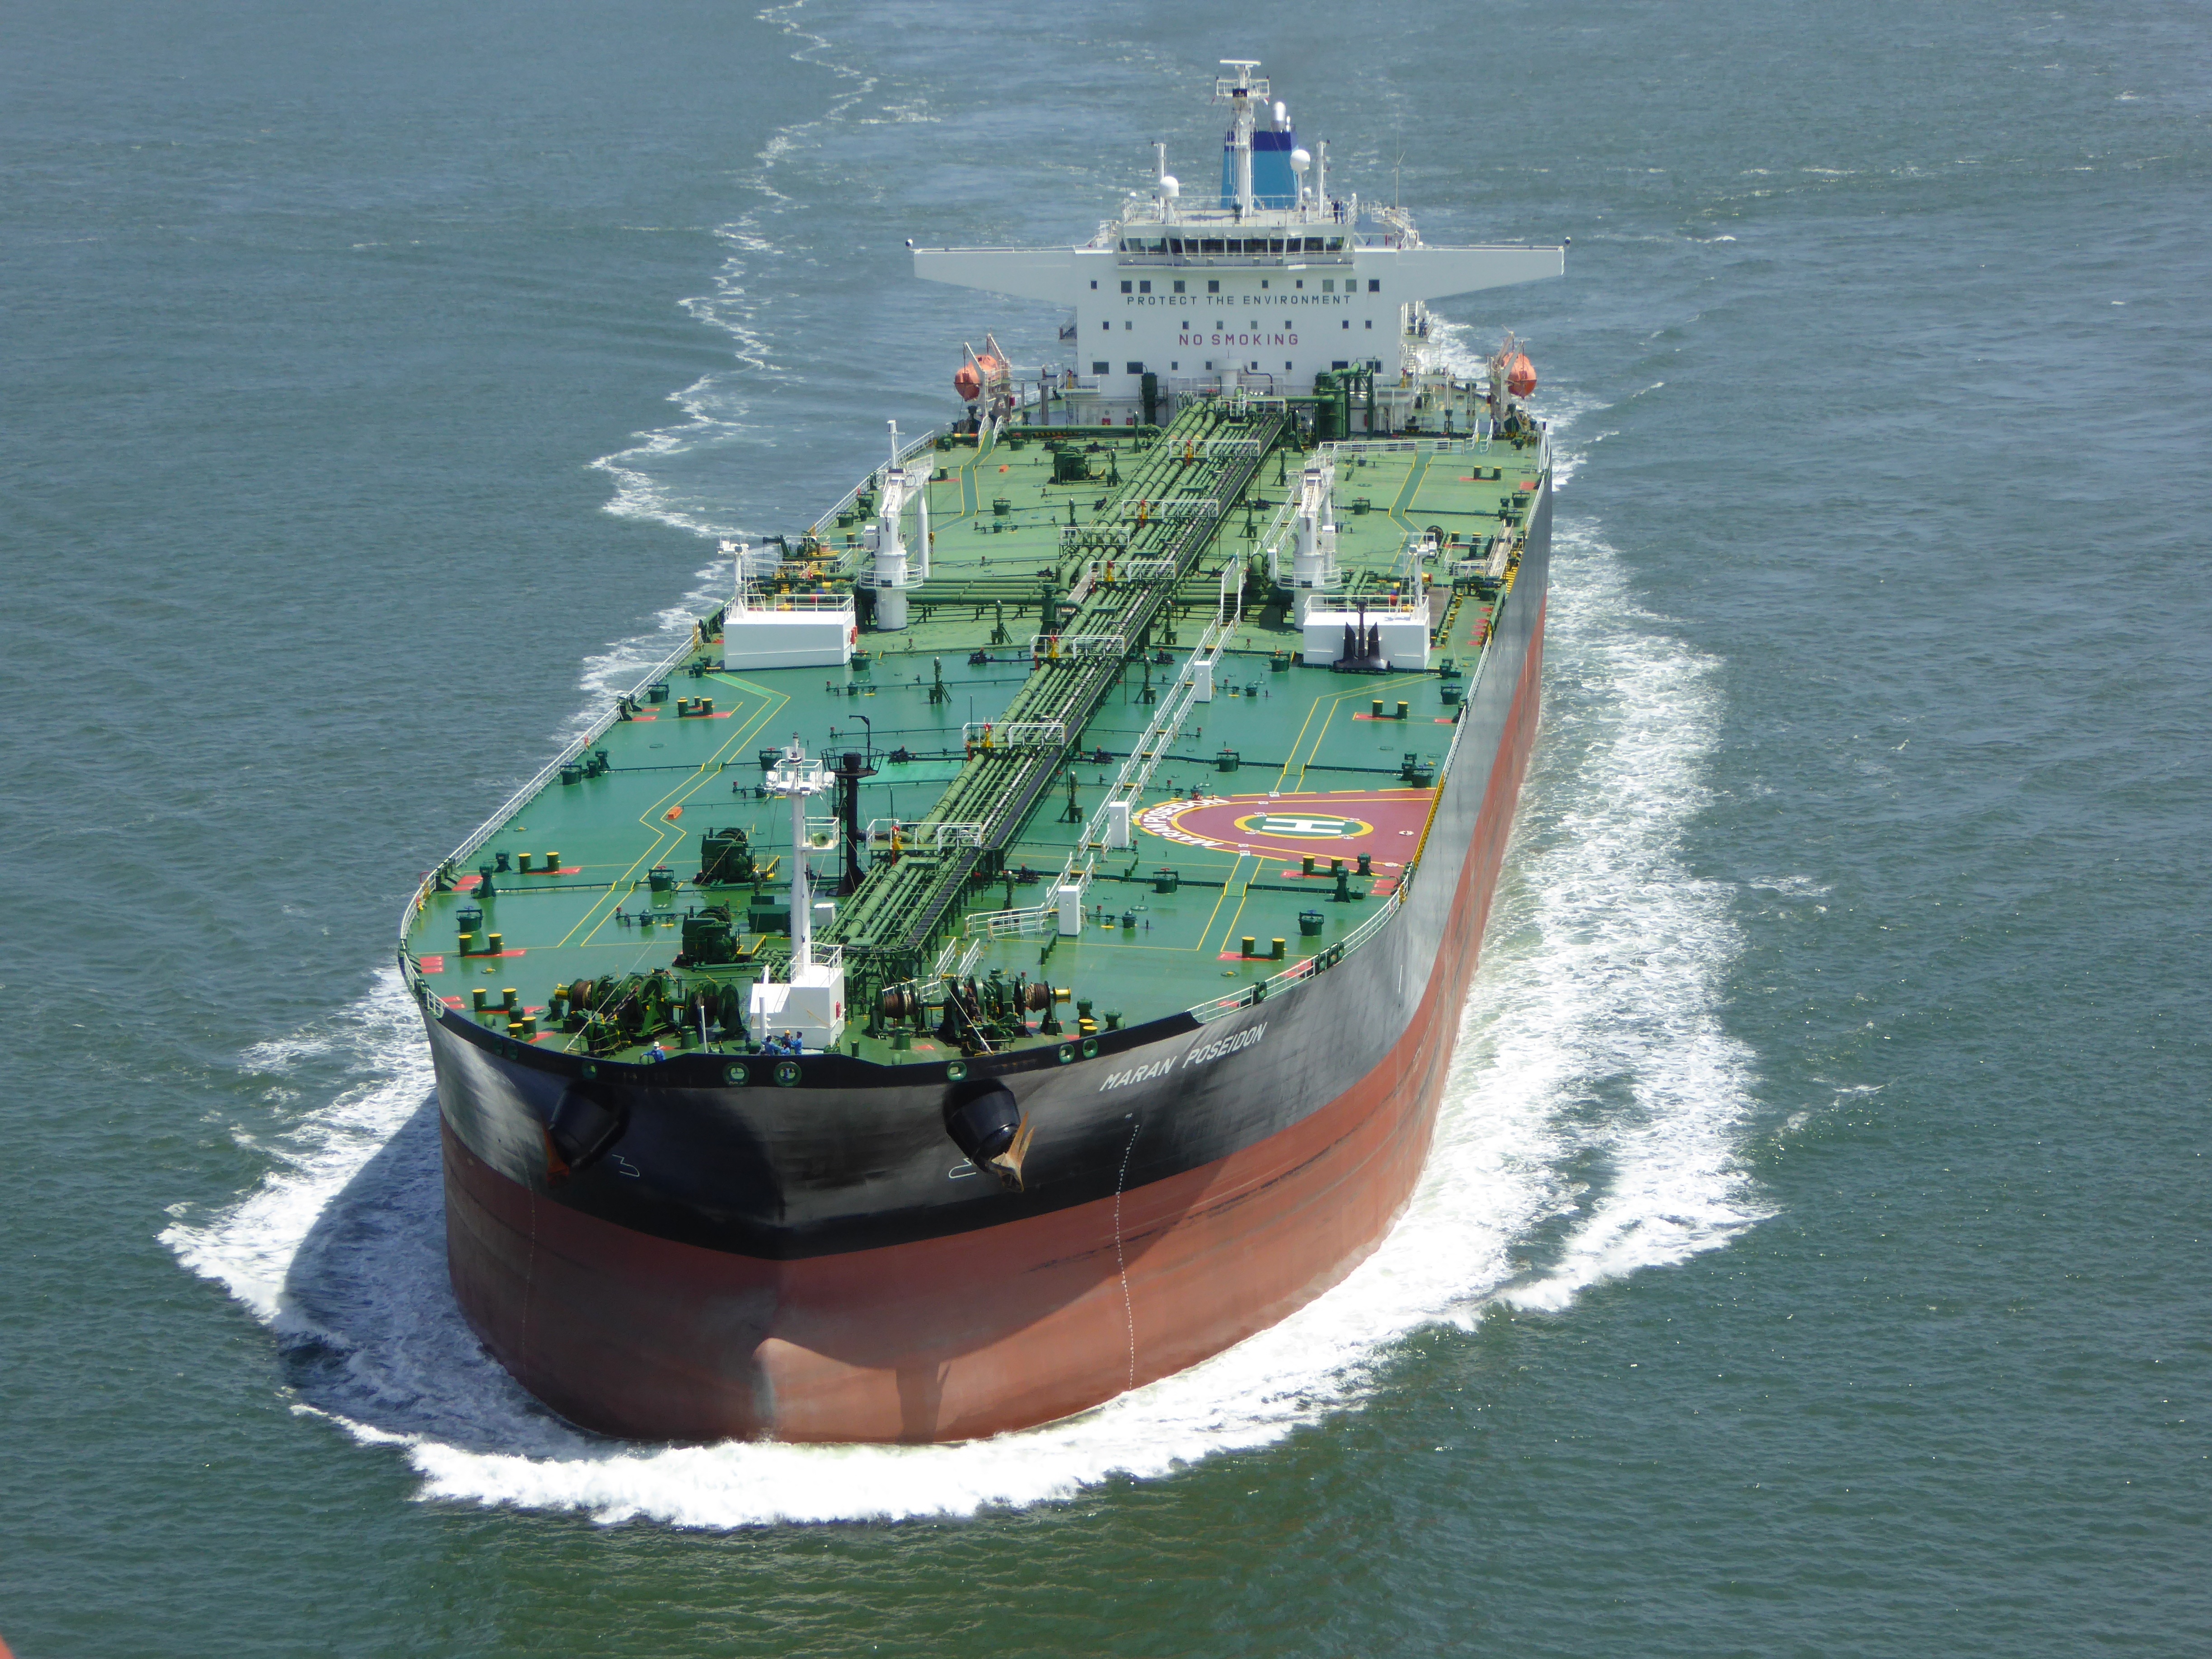
ship, tanker, vehicle, cargo ship, waterway, channel, tugboat, watercraft, container ship, freight transport, oil tanker, tank ship, bulk carrier, floating production storage and offloading, anchor handling tug supply vessel, platform supply vessel, reefer ship, roll on roll off, dock landing ship, panamax